Smoked meat

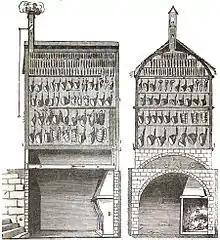
17th-century diagram for a smokehouse for producing smoked meat

Smoked meat is the result of a method of preparing red meat, white meat, and seafood which originated in the Paleolithic Era. Smoking adds flavor, improves the appearance of meat through the Maillard reaction, and when combined with curing it preserves the meat. When meat is cured then cold-smoked, the smoke adds phenols and other chemicals that have an antimicrobial effect on the meat. Hot smoking has less impact on preservation and is primarily used for taste and to slow-cook the meat. Interest in barbecue and smoking is on the rise worldwide.